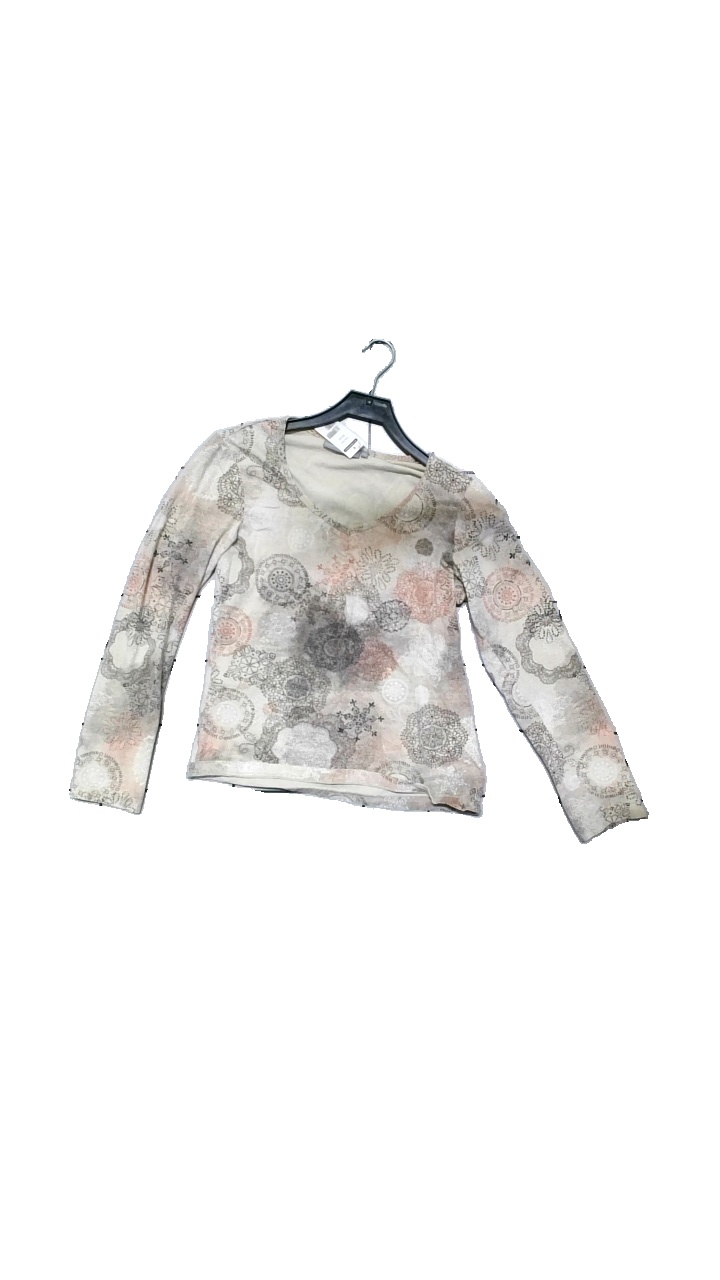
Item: Top (Ladies)
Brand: Kappahl
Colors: Multicolor, Beige, Red
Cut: Regular
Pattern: Other
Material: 95% cotton, 5% elastane
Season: All
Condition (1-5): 4
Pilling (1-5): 5
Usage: Reuse
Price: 50-100